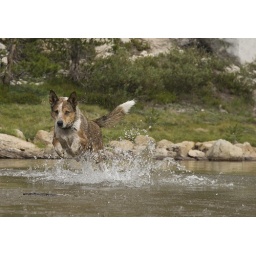
Sammy, a five-year-old red heeler, fetches a stick at a lake in California. He loves to play fetch!